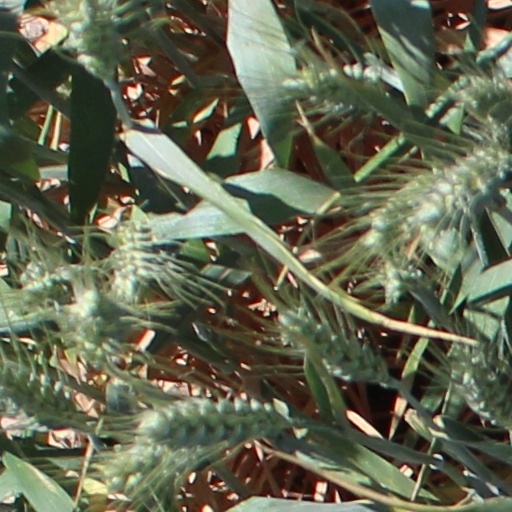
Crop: wheat